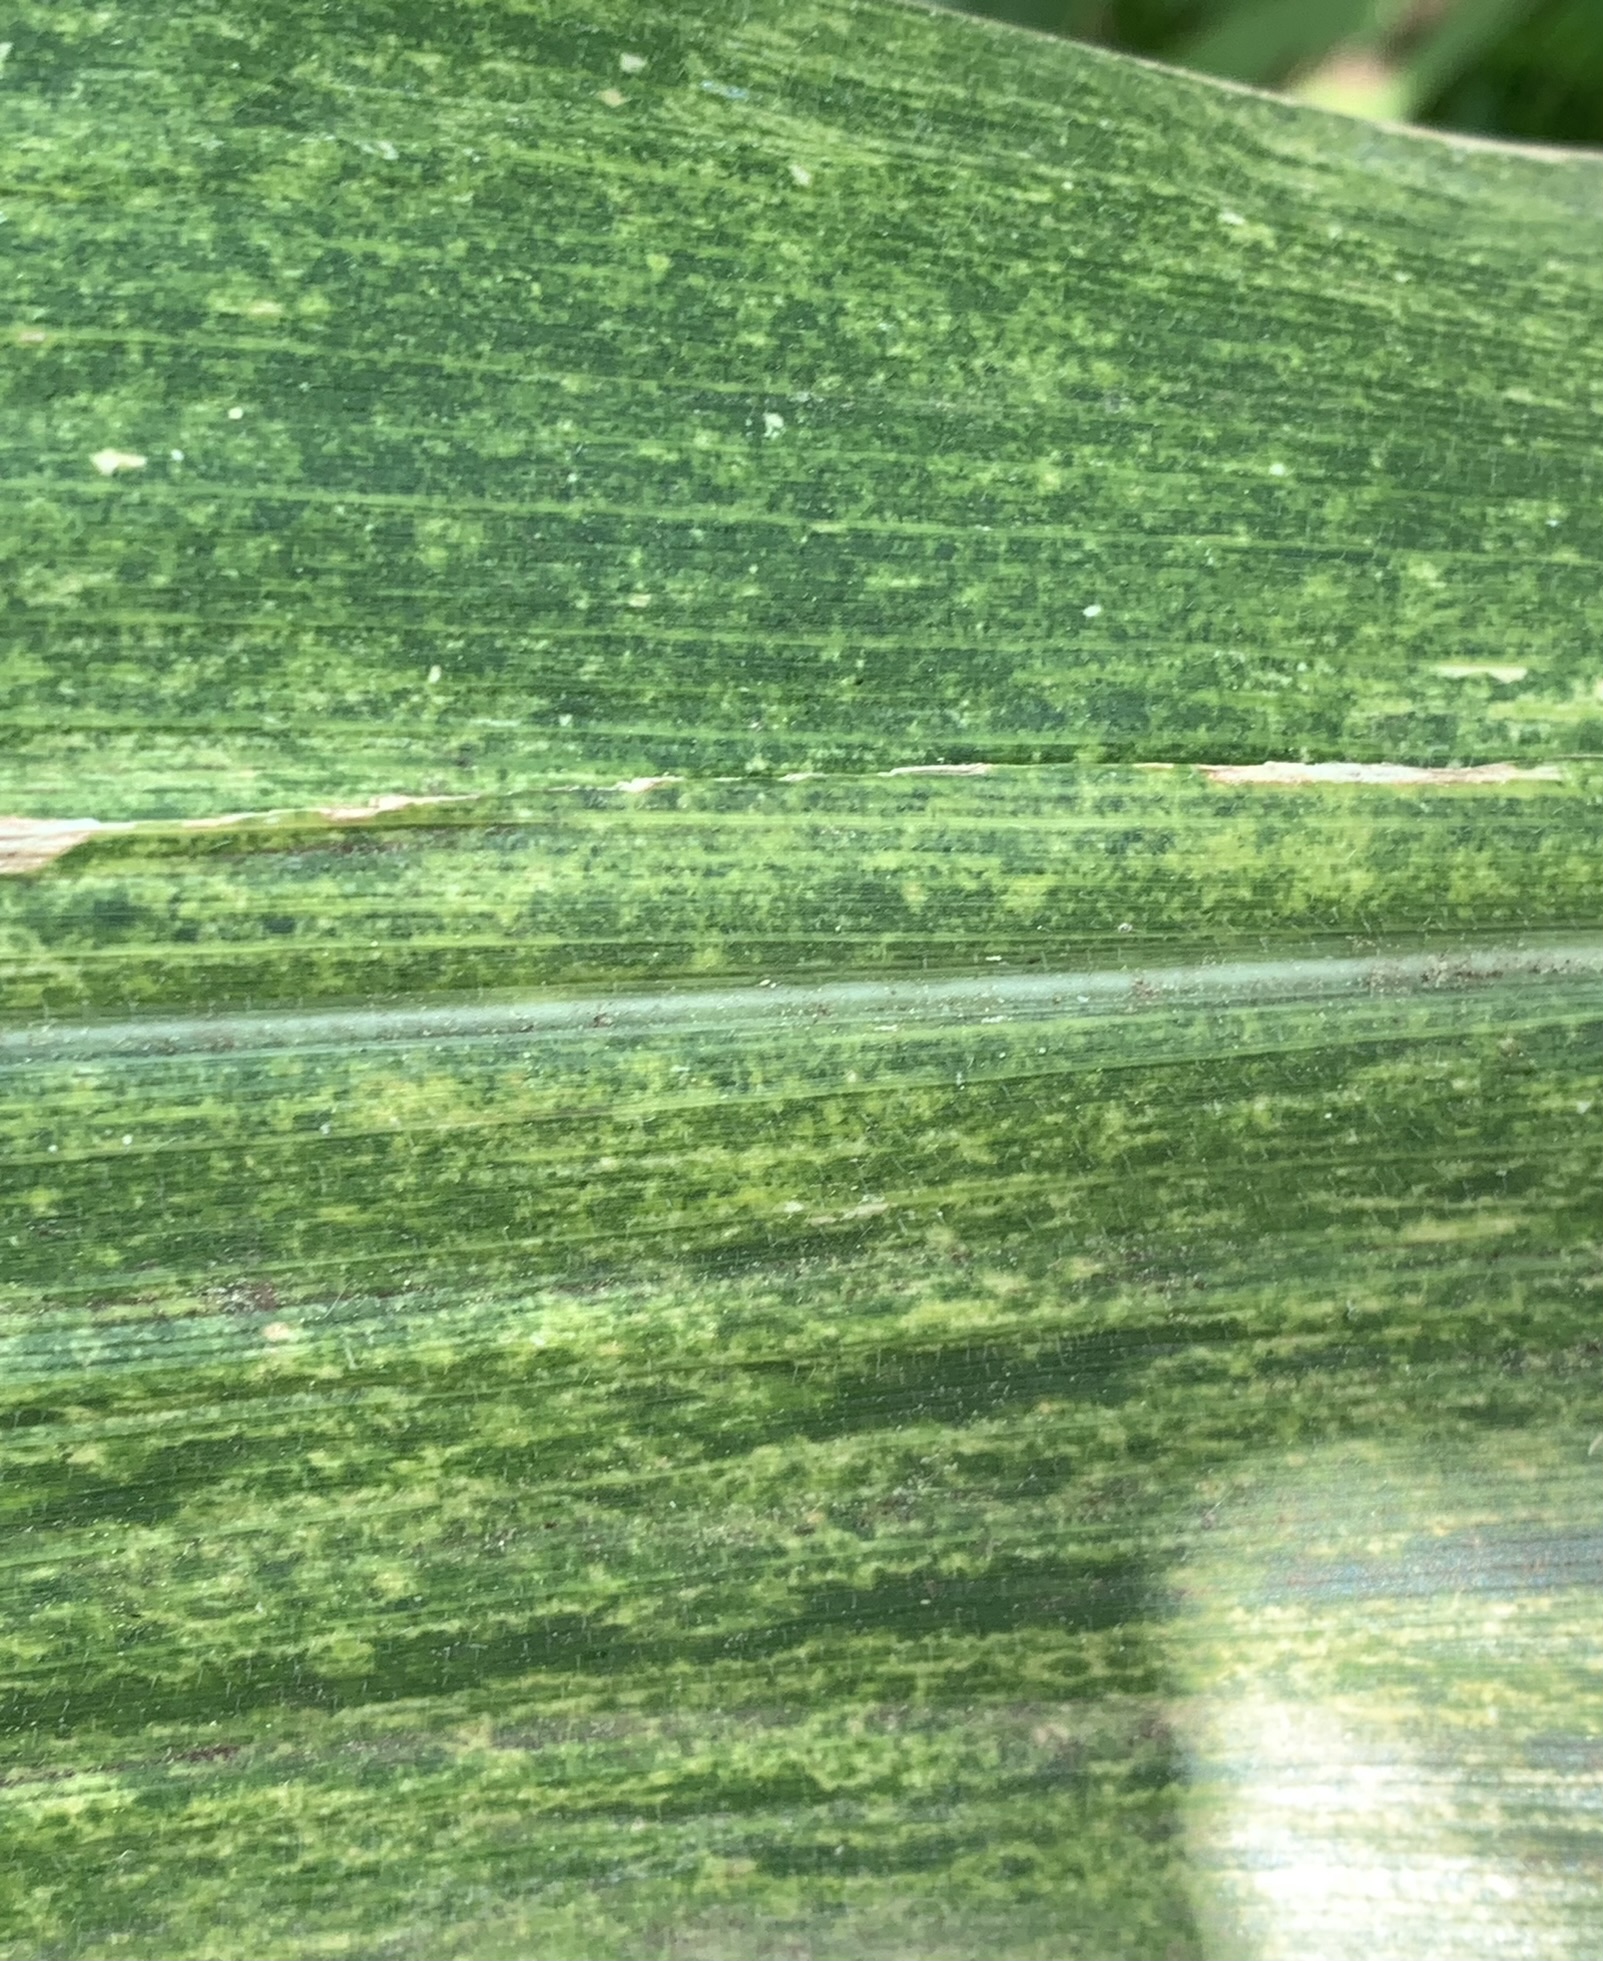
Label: MLN